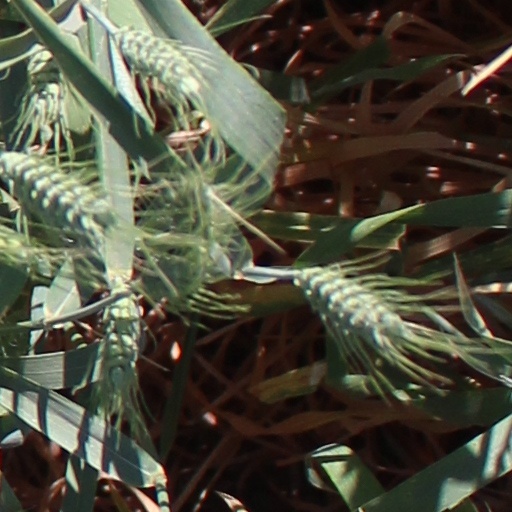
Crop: wheat